Emily Elizabeth Parsons

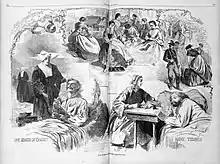
Harper's Magazine Illustration of Civil War Nurses

Before the American Civil War, military nursing in the United States was dominated by men and was not viewed as a good career for women. However, the massive amount of illness and number of casualties on both sides of the war brought women of all ages and economic classes to the sometimes makeshift hospitals that were set up during the war. When the Civil War broke out in 1861, Parsons, at the age of 37, expressed a desire to assist the Union army by working as a nurse. Her father tried to dissuade her, since he felt with all of her disabilities, she would not be very useful as a nurse and might put her own health in danger. Nonetheless, she began training as a volunteer at the Massachusetts General Hospital. After eighteen months, she was put in charge of a ward of fifty wounded Union soldiers at Fort Schuyler Military Hospital on Long Island in October 1862.